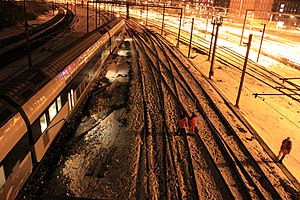
Østerport Station / Afsporing den 2. januar 2011
Nedlagte master i skærverne langs toget
Afsporing af kystbanetog nord for Østerport station. Set fra Langeliniebroen mod nord.
Østerport Station er en jernbanestation, der ligger ved Oslo Plads på Østerbro i København. Det er en travl station med ca. 20.000 daglige passagerer. Den betjenes både af øresundstog på Kystbanen og af de fleste S-togslinjer. Desuden fungerer den som endestation for en del regionaltog og InterCitytog til København vestfra.